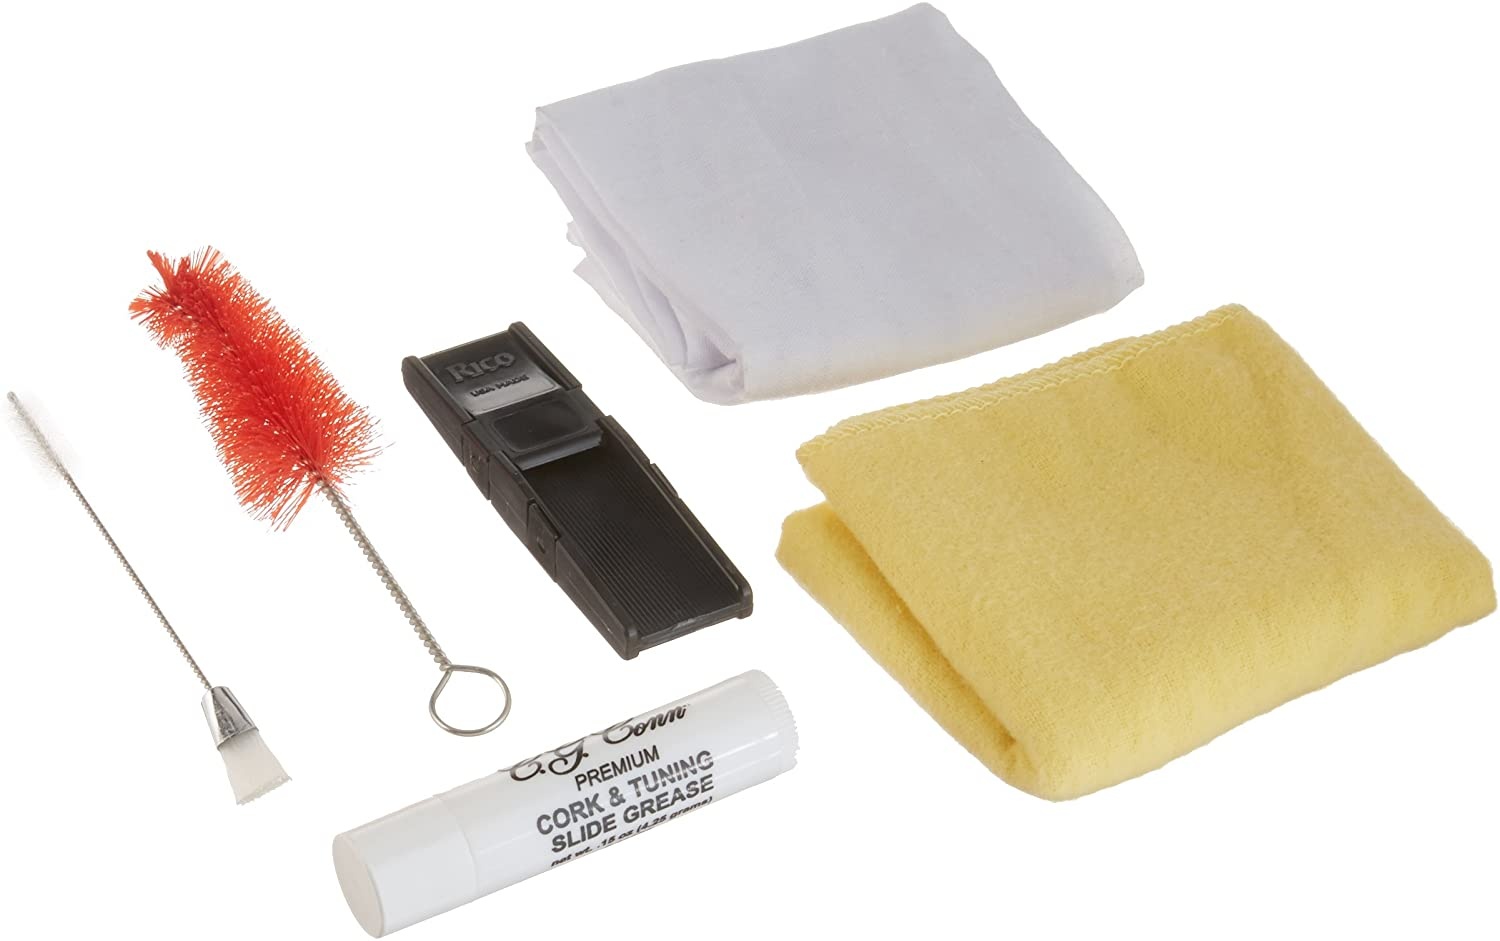
Selmer Instrument Care Kit Composite Clarinet -366C
SELMER COMPOSITE CLARINET CARE KIT CONTAINS: Swab Mouthpiece brush Cleaning brush/duster Cork grease Key oil and Polishing cloth. Instructions
Brand: Selmer
Category: Arts & Entertainment > Hobbies & Creative Arts > Musical Instrument & Orchestra Accessories > Woodwind Instrument Accessories > Clarinet Accessories > Clarinet Care & Cleaning > Clarinet Care Kits